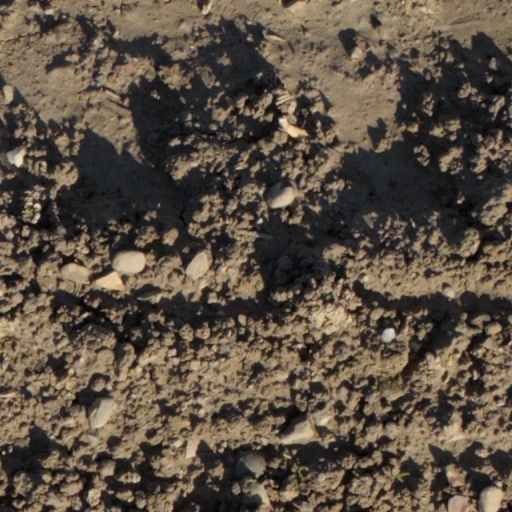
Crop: wheat